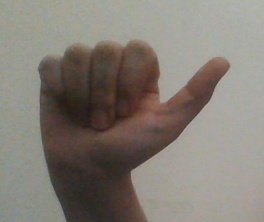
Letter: dhad